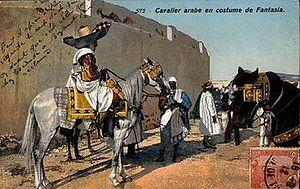
Cavalier arabe en costume de Fantasia, Tunisie
La fantasia est un art équestre traditionnel pratiqués essentiellement au Maghreb, se manifestant par la simulation d'assauts militaires. Cet art est notamment appelé « jeu de la poudre » ou « jeu des chevaux ».